Hydrogen isotope biogeochemistry

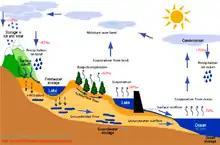
Hydrogen isotope fractionation in the water cycle (modified from water cycle diagram). Isotope fractionation is calculated as difference between product and source water in each process, at typical temperature and humidity.

Water is the main source of hydrogen for all living things, so the isotopic composition of environmental water is a first-order control on that of the biosphere. The water (hydrological) cycle moves water around Earth's surface, significantly fractionating the hydrogen isotopes in water. As the atmosphere's main moisture source, the ocean has a fairly uniform HIC across the globe around 0‰ (VSMOW). Variations of δD larger than 10‰ in the ocean are generally confined to surface water due to evaporation, sea ice formation, and addition of meteoric water by precipitation, rivers or icebergs. In the water cycle, the two main processes that fractionate hydrogen isotopes from seawater are evaporation and condensation. Oxygen isotopic composition (O/O) of water is also an important tracer in the water cycle, and cannot be separated from hydrogen isotopes when we talk about isotope fractionation processes associated with water.